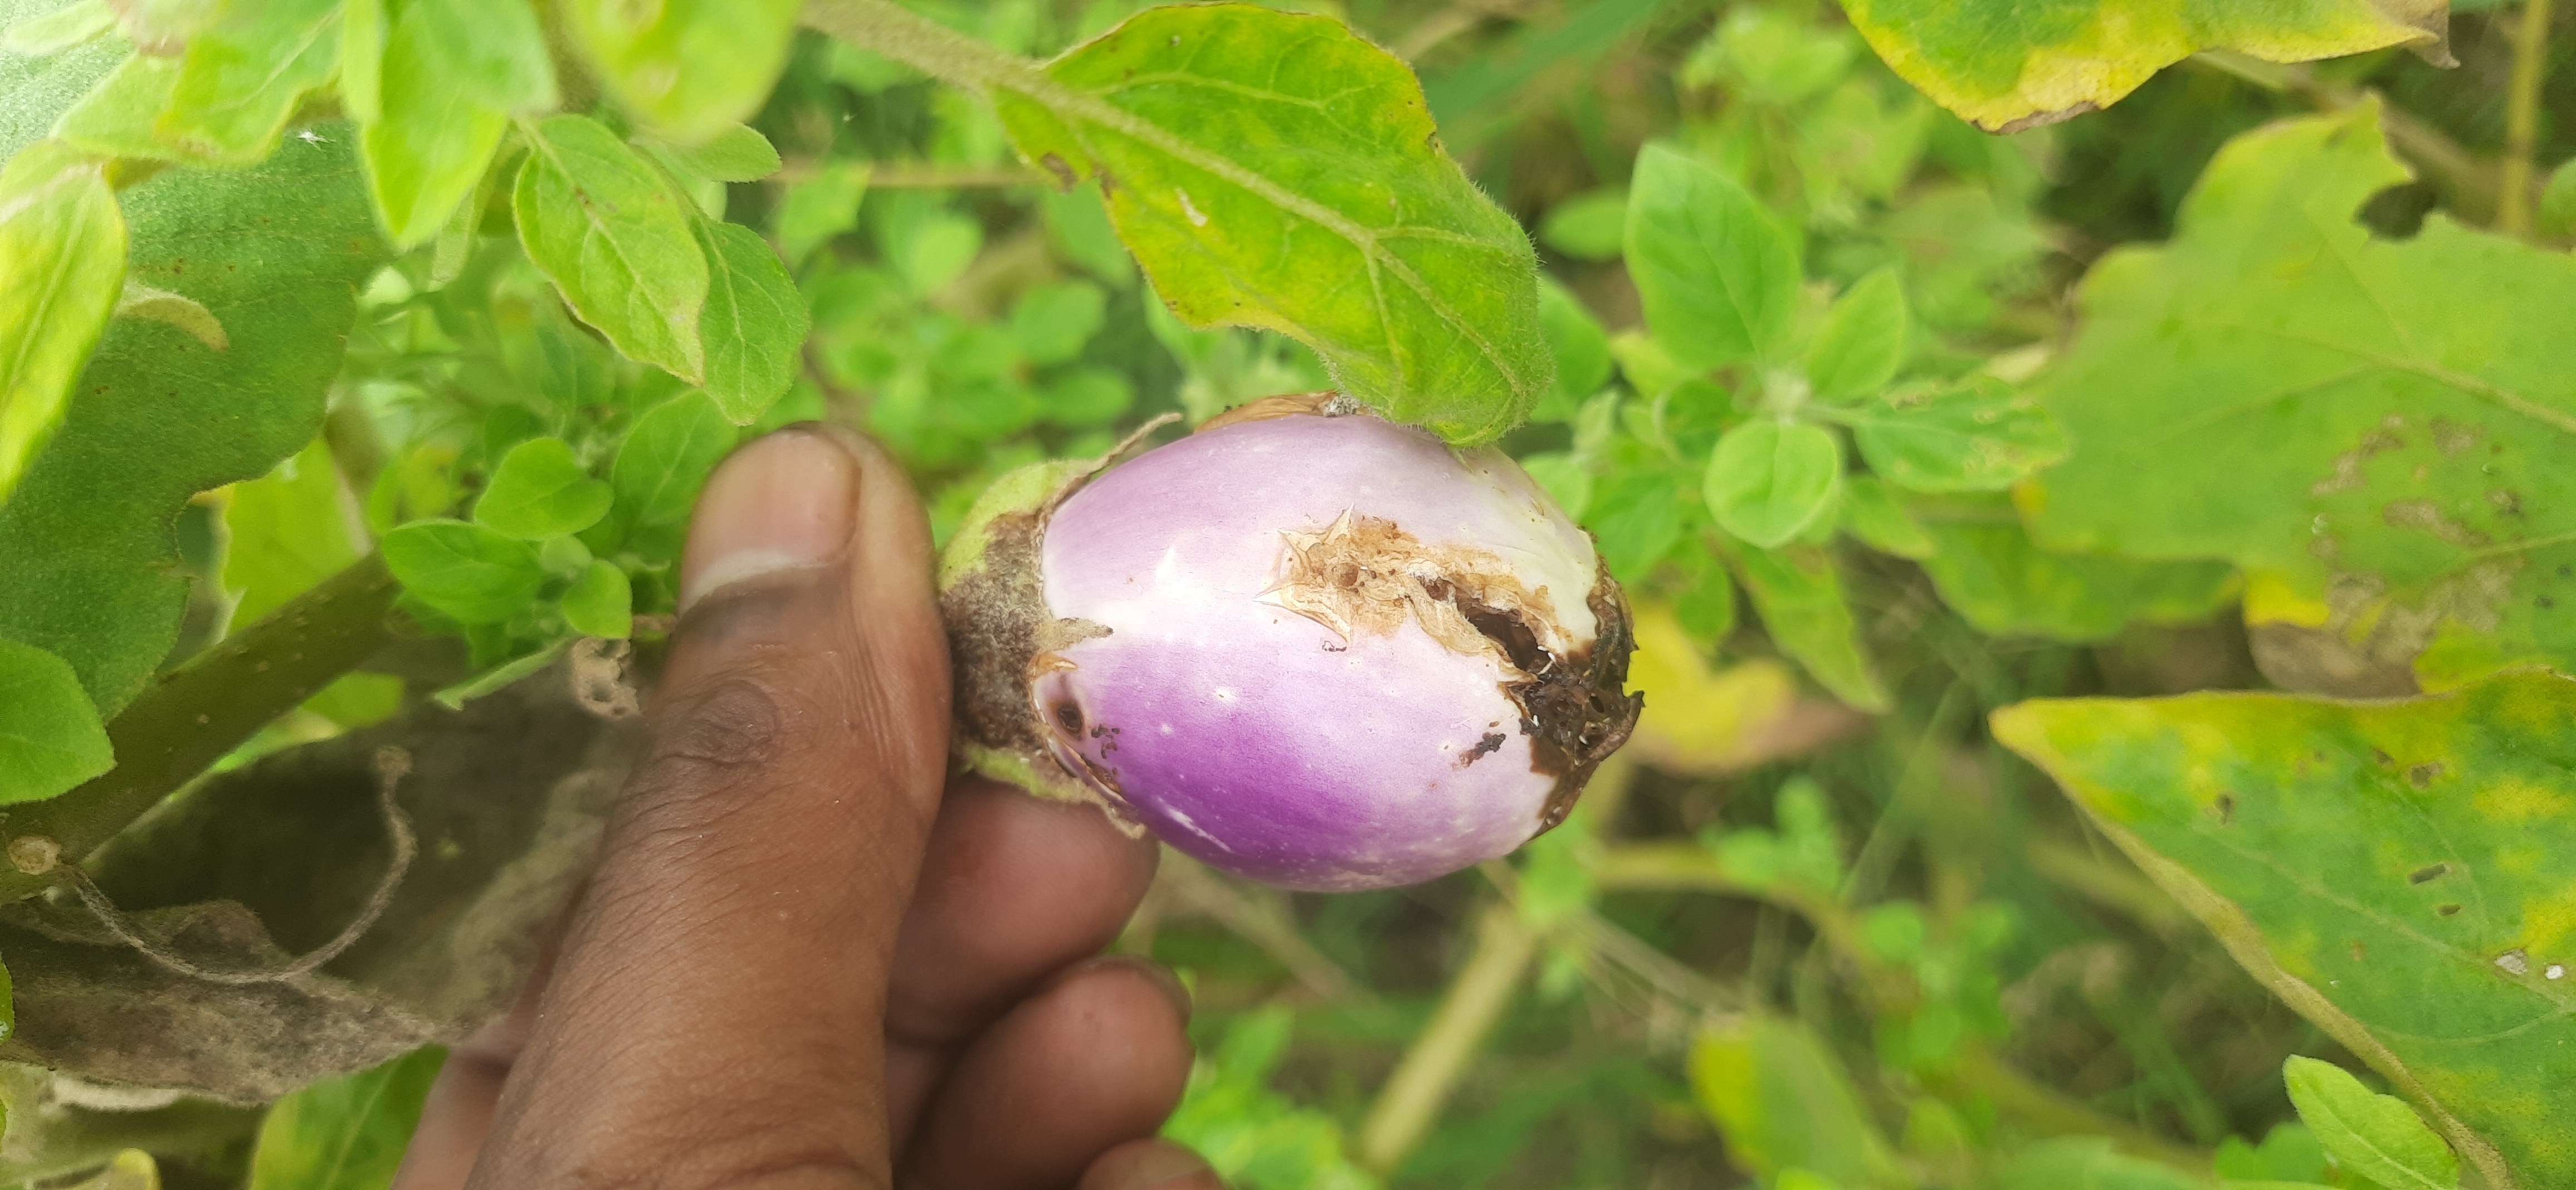
Label: Brinjal Fruit Creaking